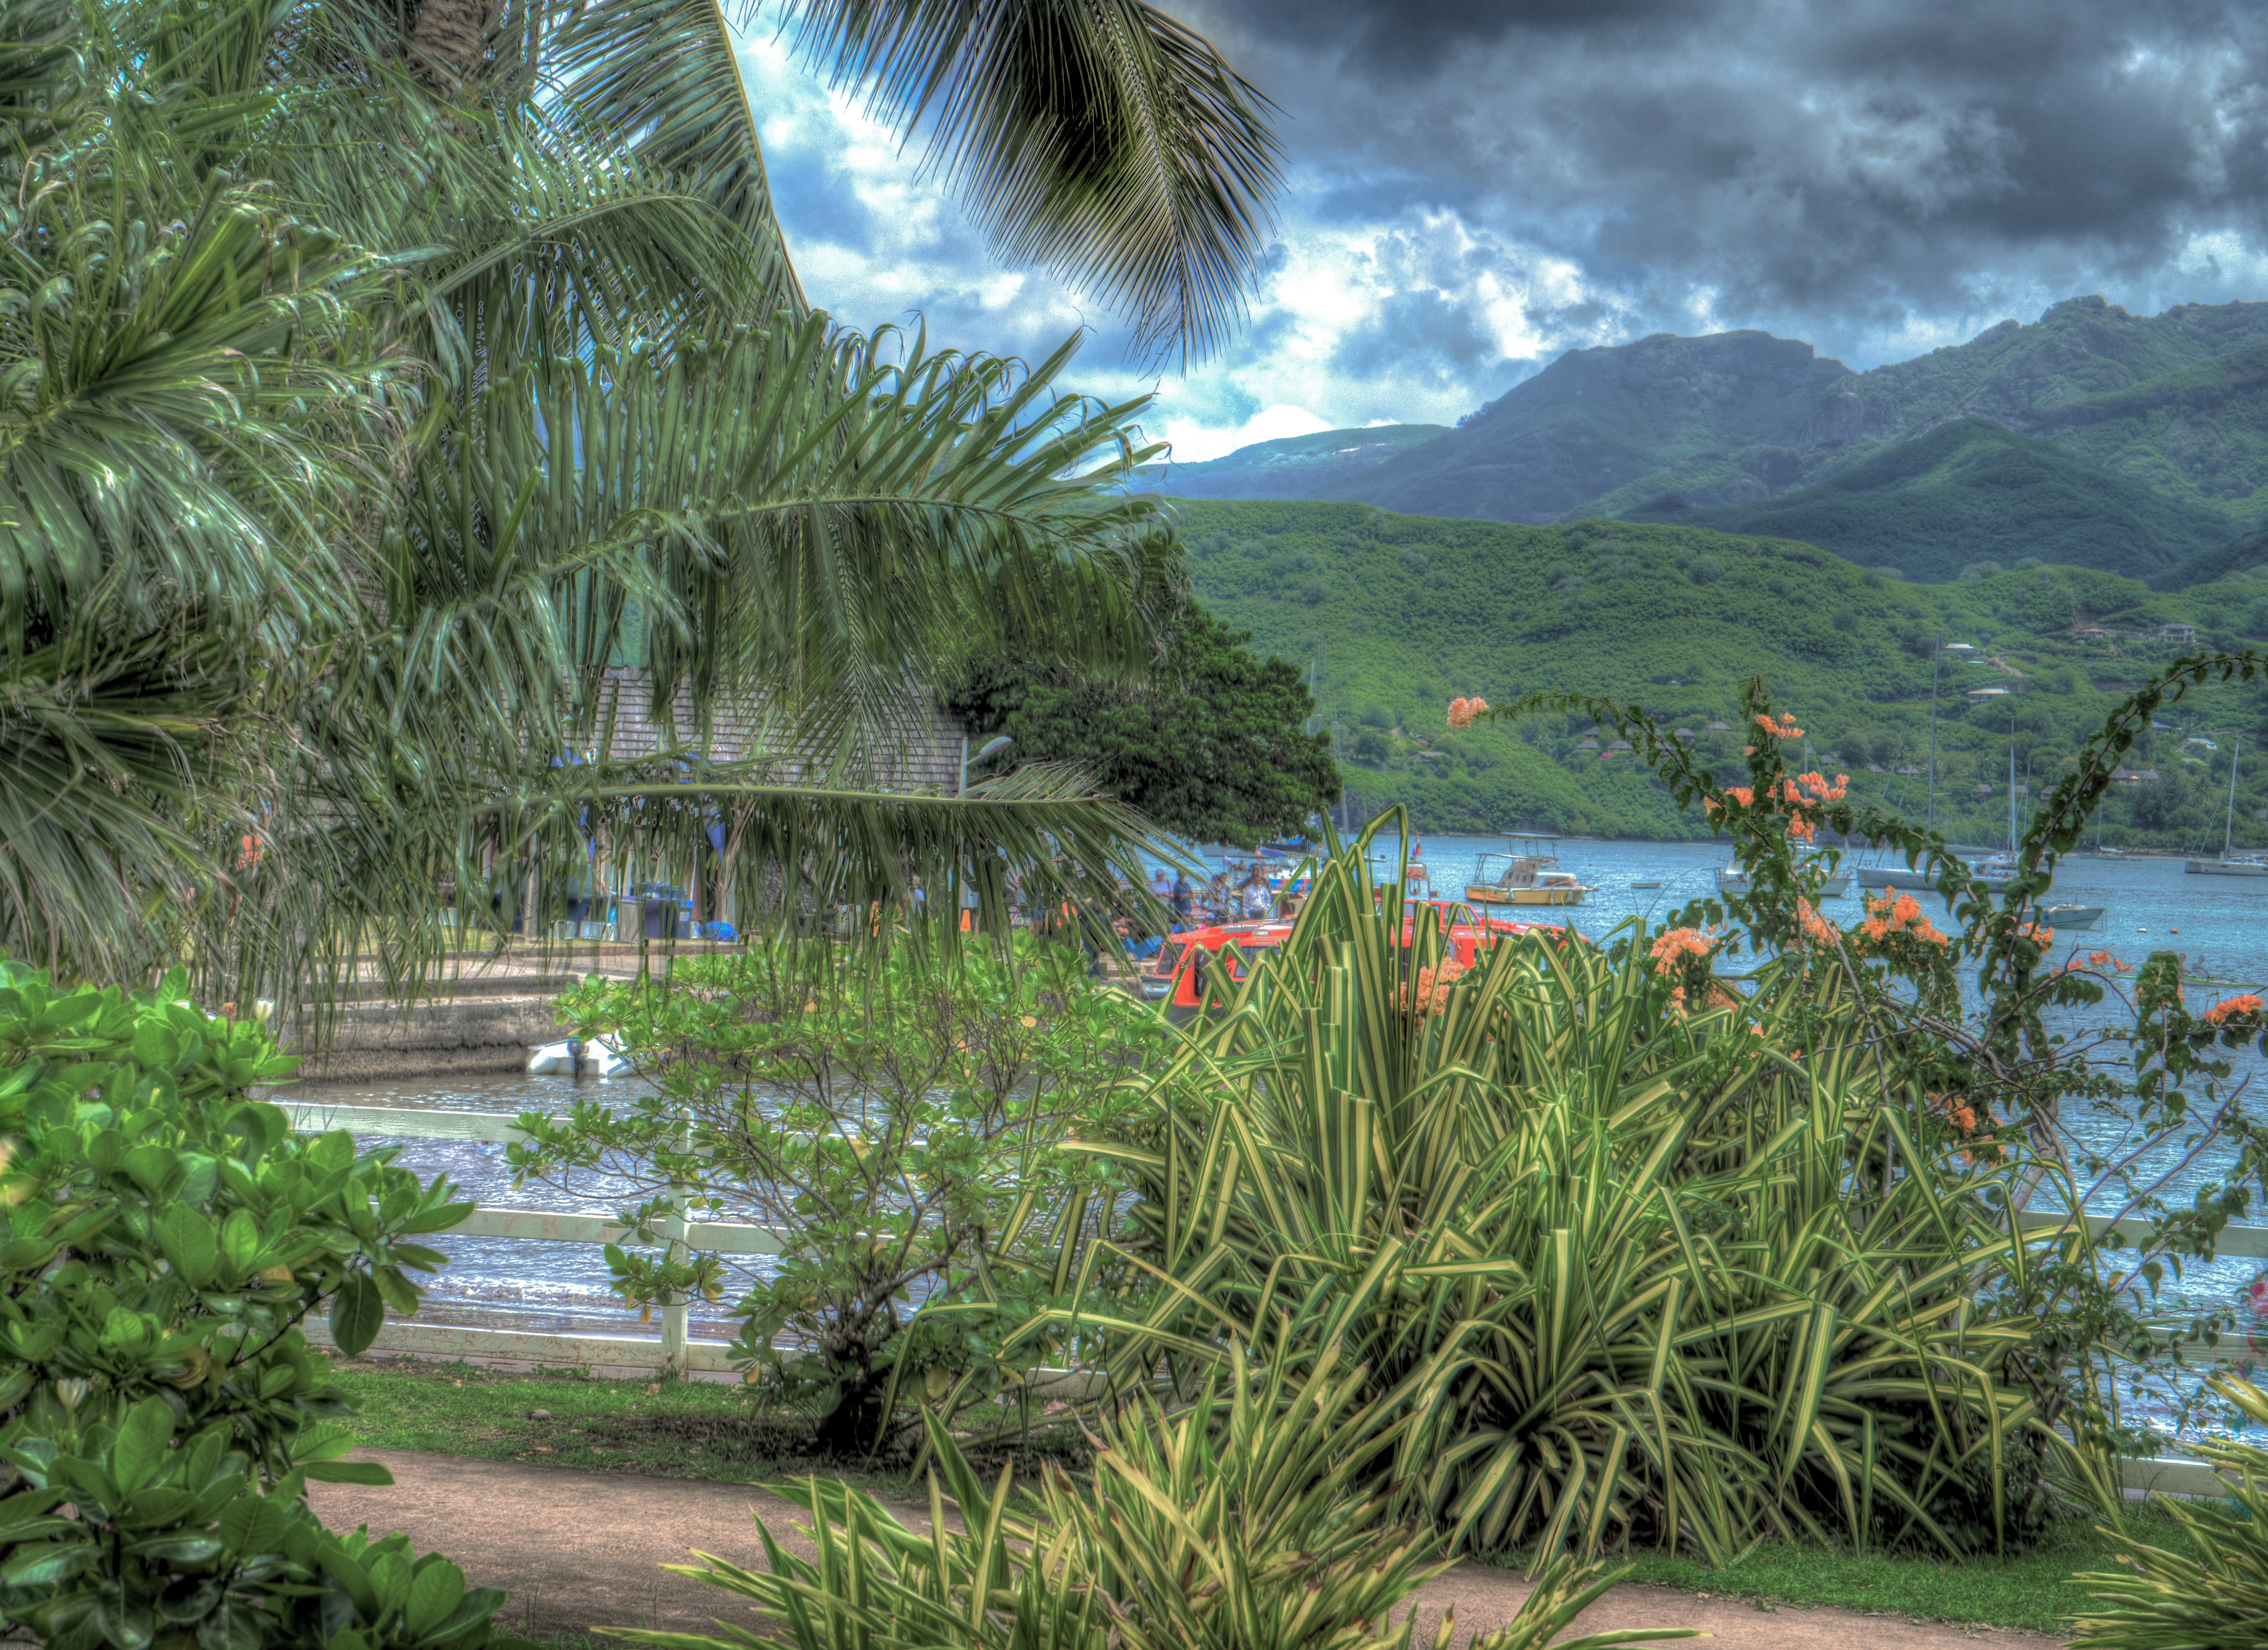
beach, landscape, sea, tree, water, ocean, mountain, sky, flower, lake, vacation, travel, pond, jungle, paradise, tranquil, scenic, tropical, holiday, botany, garden, flora, flowers, vegetation, rainforest, wetland, exotic, habitat, tropics, ecosystem, south pacific, french polynesia, natural environment, arecales, marquesas island, nuva hiva